Marugame Genichiro-Inokuma Museum of Contemporary Art

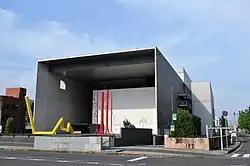

(MIMOCA) opened in Marugame, Kagawa Prefecture, Japan, in 1991. Architect Yoshio Taniguchi designed the museum building. The museum collection comprises some twenty thousand works donated by artist Gen’ichirō Inokuma. Special exhibitions of works by other contemporary artists are also staged.